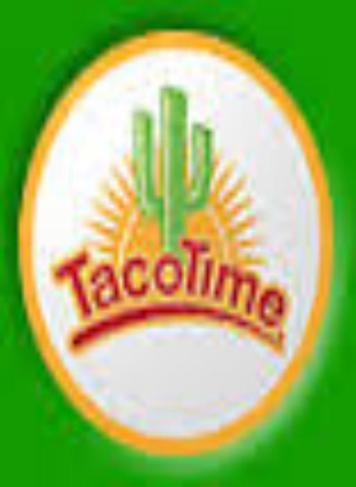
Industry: Food